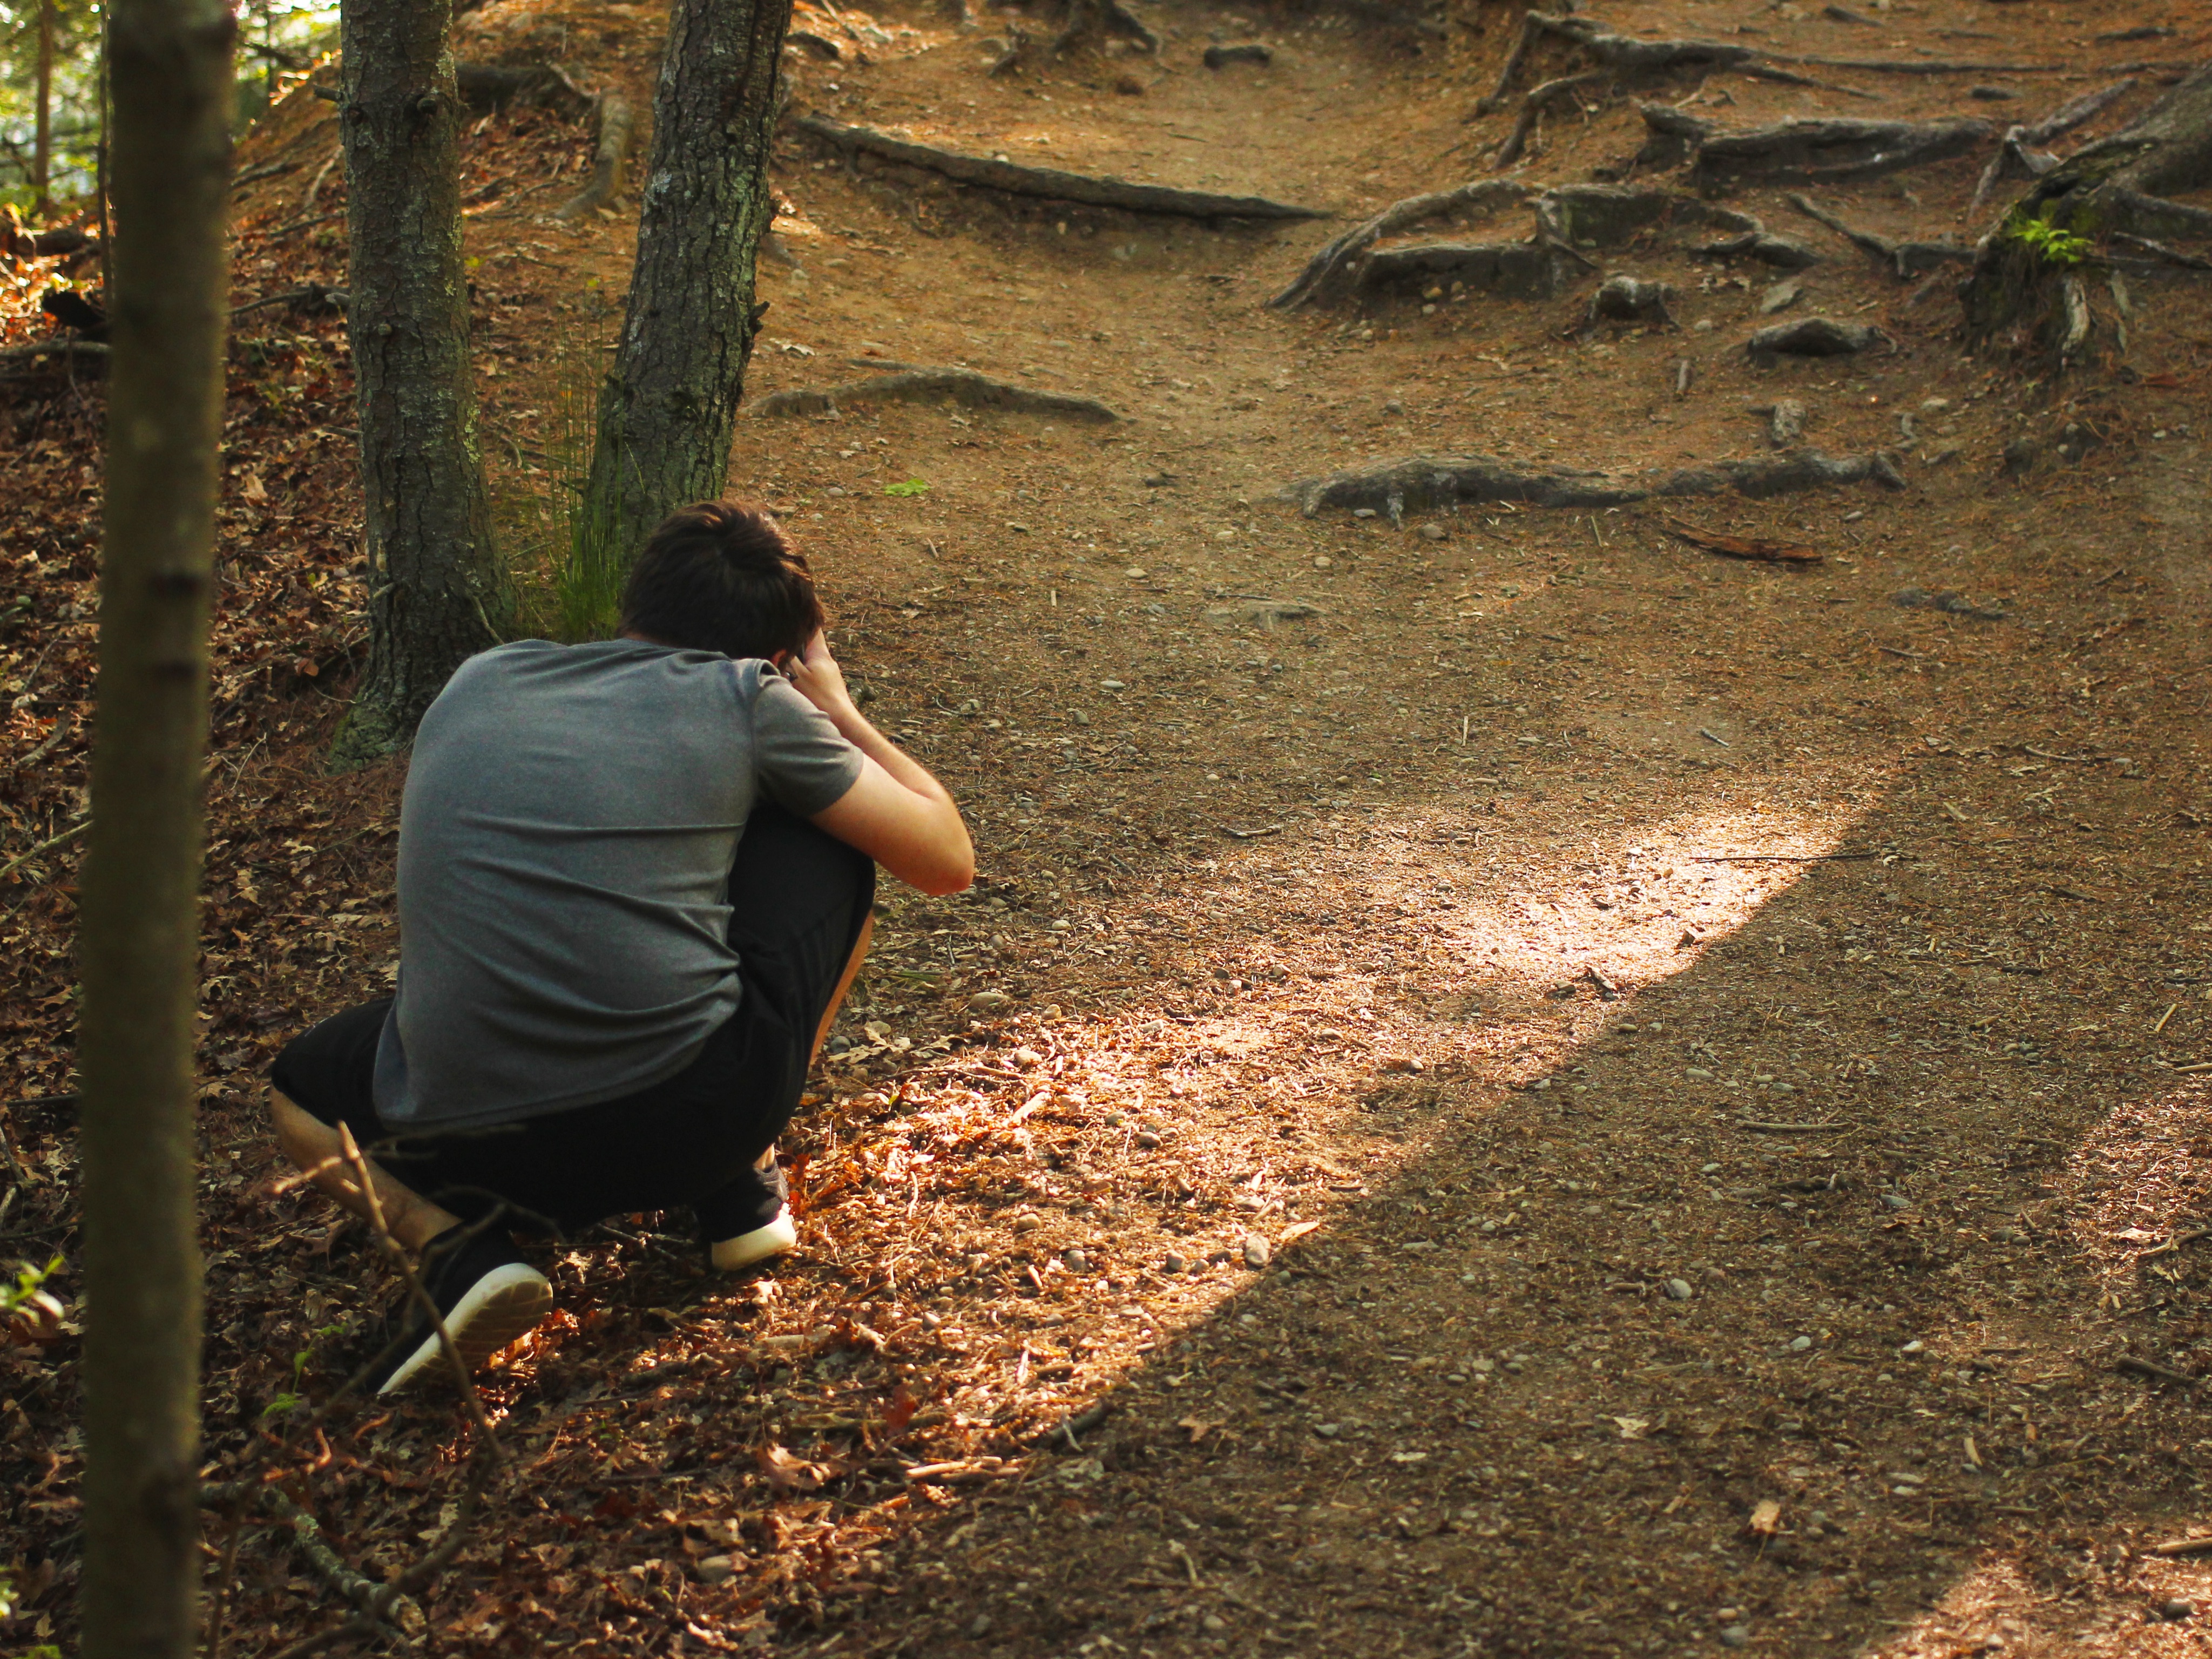
tree, nature, forest, wilderness, trail, sunlight, leaf, autumn, soil, geology, woodland, habitat, natural environment